Oso (river)

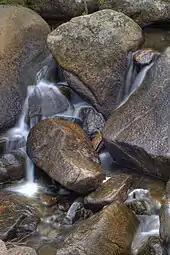
Ruisseau de Piscia di Ghjaddu

It crosses the communes of Lecci, Porto-Vecchio, San-Gavino-di-Carbini and Zonza.